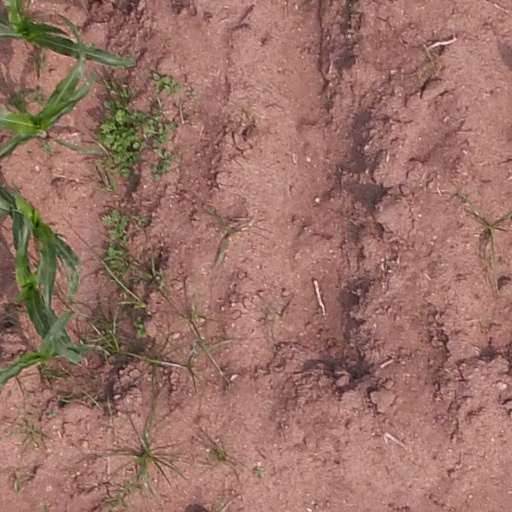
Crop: maize; corn